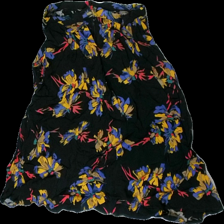
View: back
Type: Skirt
Category: Ladies
Brand: H&M
Colors: Blue, Red, Black, Multicolor
Material: 100% viscose
Pattern: Floral print
Cut: Regular
Season: All
Trend: 80s
Damage: knapp saknas
Damage location: top center
Damage 2: mycket skrynklig
Price range: <50
Recommended usage: Export
Description: svart kjol med blommor. saknar knapp och är skrynklig